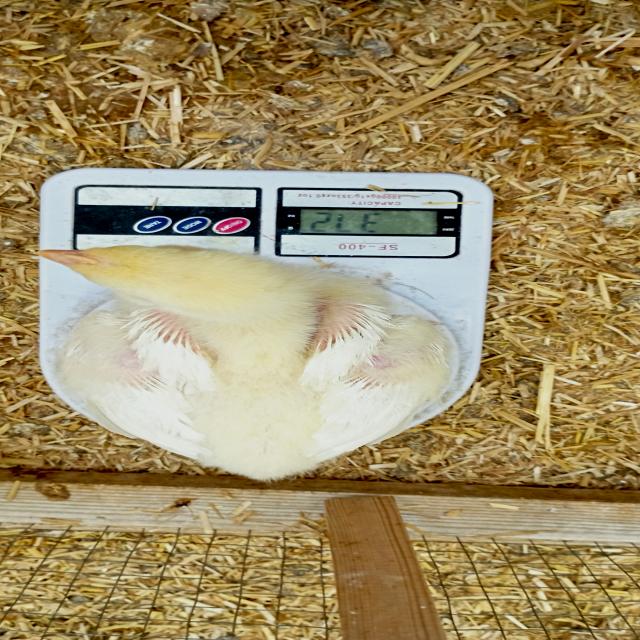
Weight: 371 g